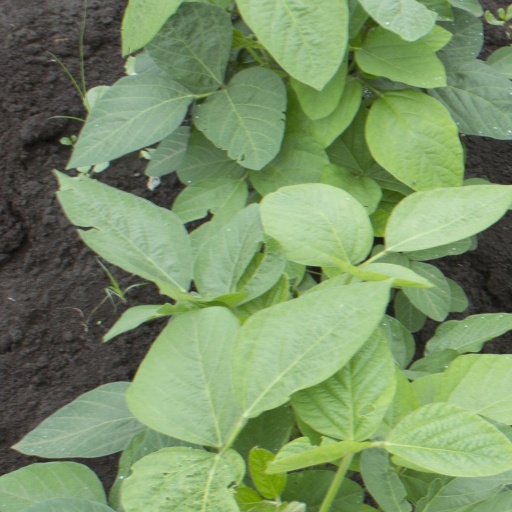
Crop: soybean